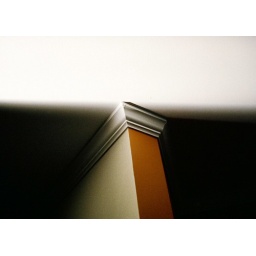
The sunlight coming in through the dining room window this morning and reflecting off the floor onto the ceiling.